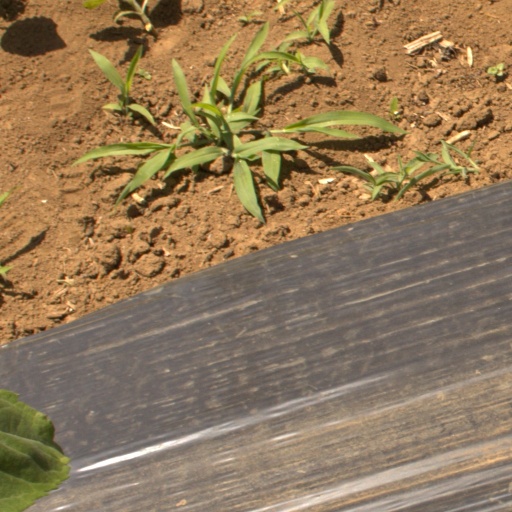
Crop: Jerusalem artichoke